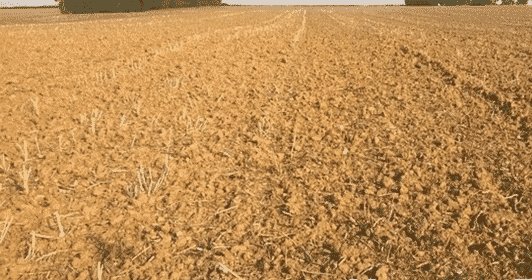
Soil type: Alluvial soil